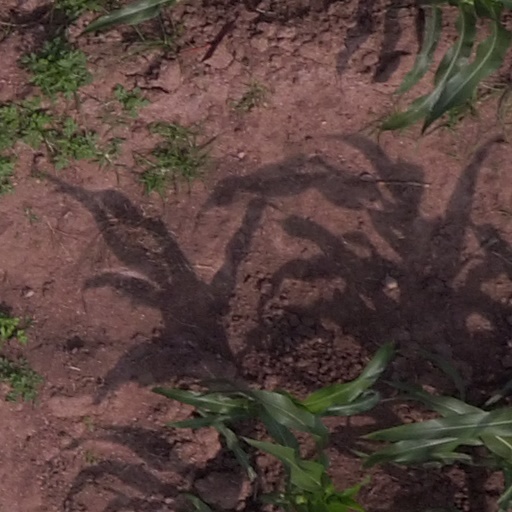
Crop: maize; corn